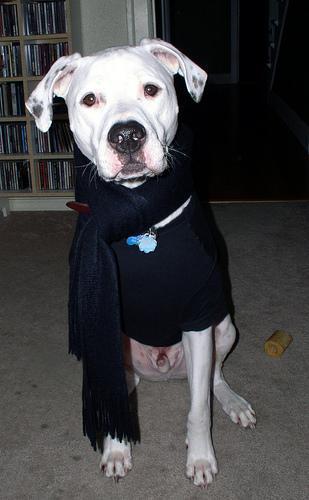
American_Staffordshire_terrier